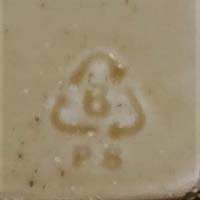
Plastic recycling code class: 6_polystyrene_PS